Westminster Assembly

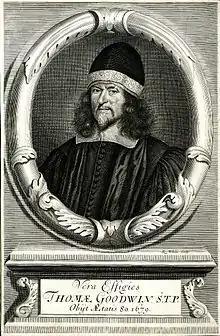
Thomas Goodwin was one of the dissenting brethren.

On 12 October 1643, Parliament ordered the Assembly to cease work on the Thirty-Nine Articles and to begin to frame a common form of church government for the two nations. The Assembly would spend a quarter of its full sessions on the subject of church government. The majority of the Assembly members supported presbyterian polity, or church government by elected assemblies of lay and clerical representatives, though many were not dogmatically committed to it. Several members of this group, numbering about twenty and including William Twisse, favoured a "primitive" episcopacy, which would include elements of presbyterianism and a reduced role for bishops.